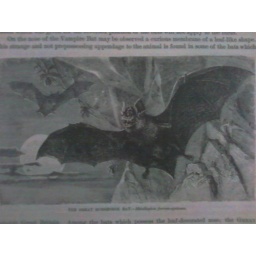
found an old leather bound zoological book in the house i babysit at.